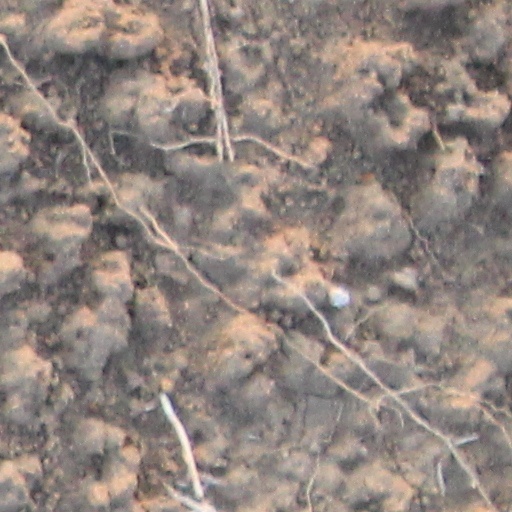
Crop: wheat